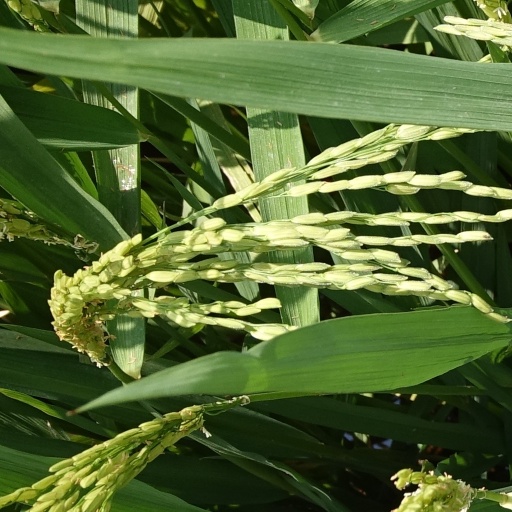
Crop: rice